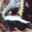
Label: skunk